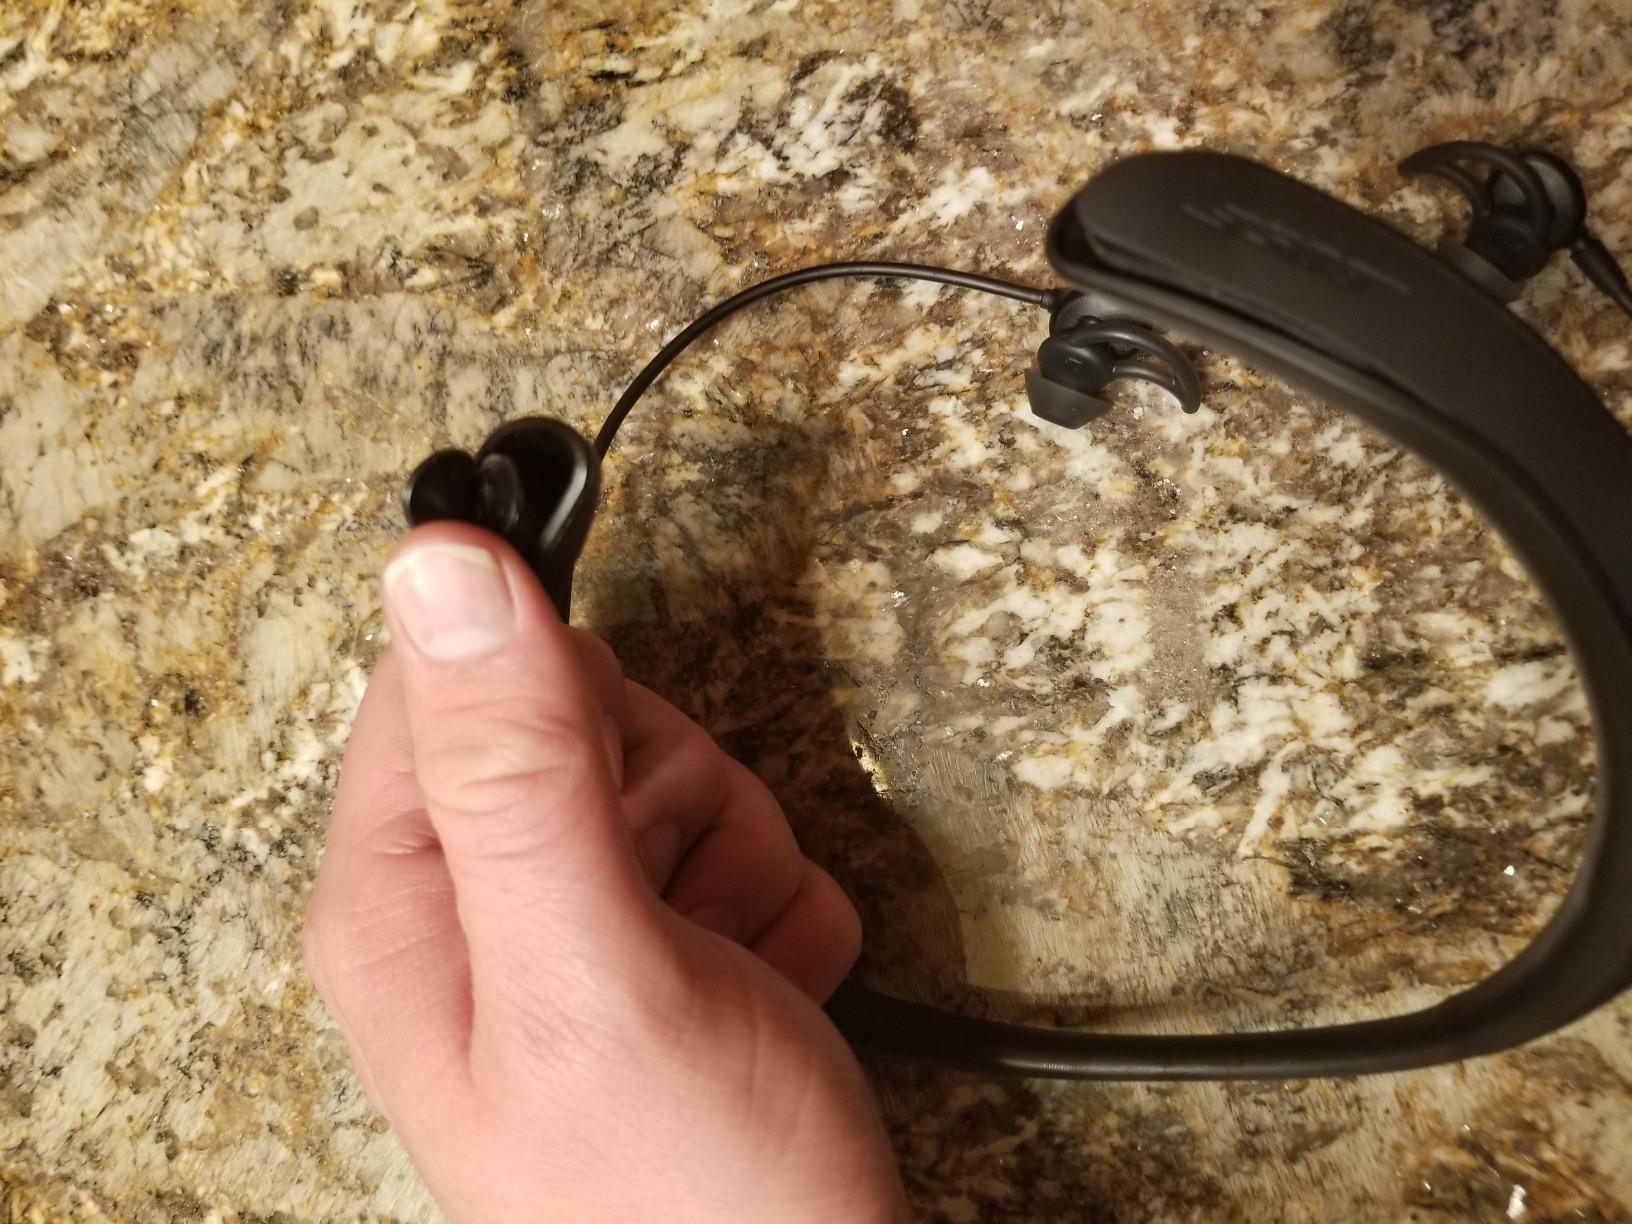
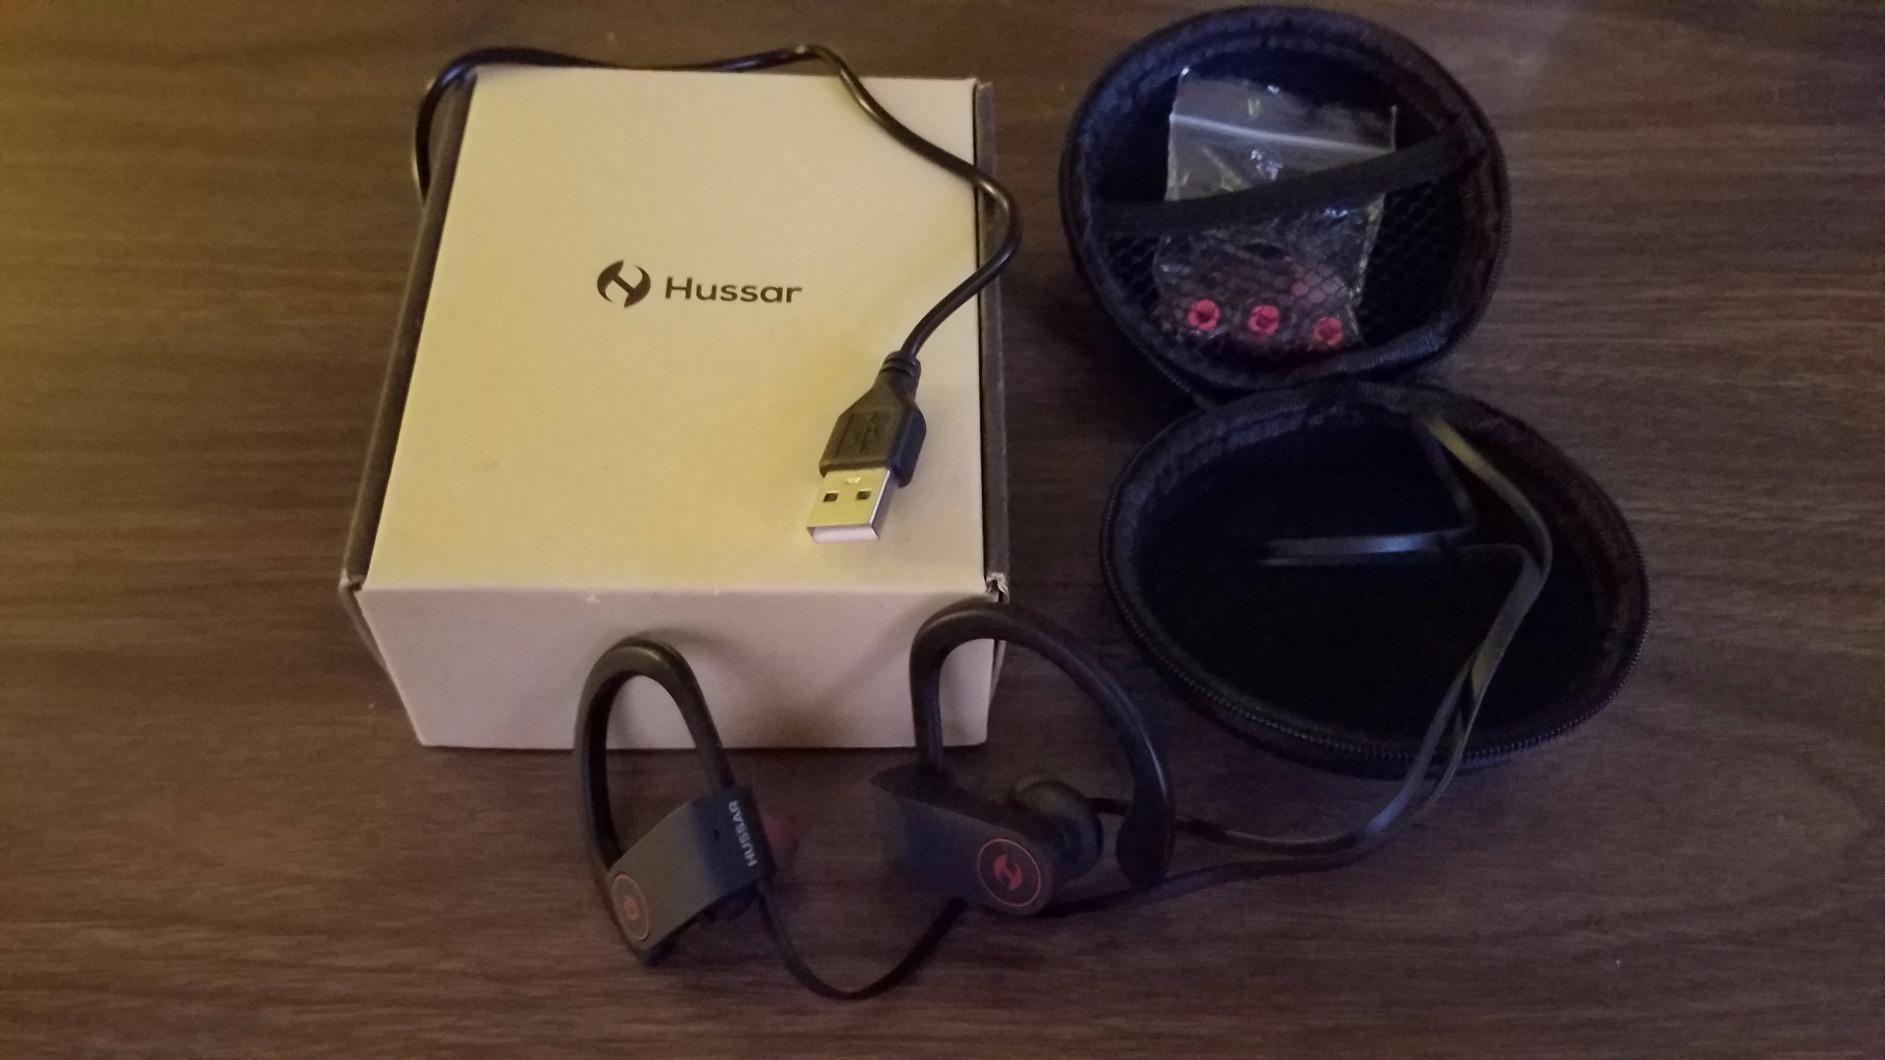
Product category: headphones
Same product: no